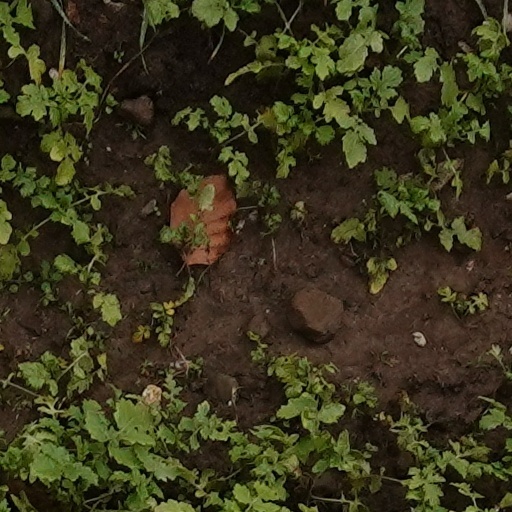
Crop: wheat